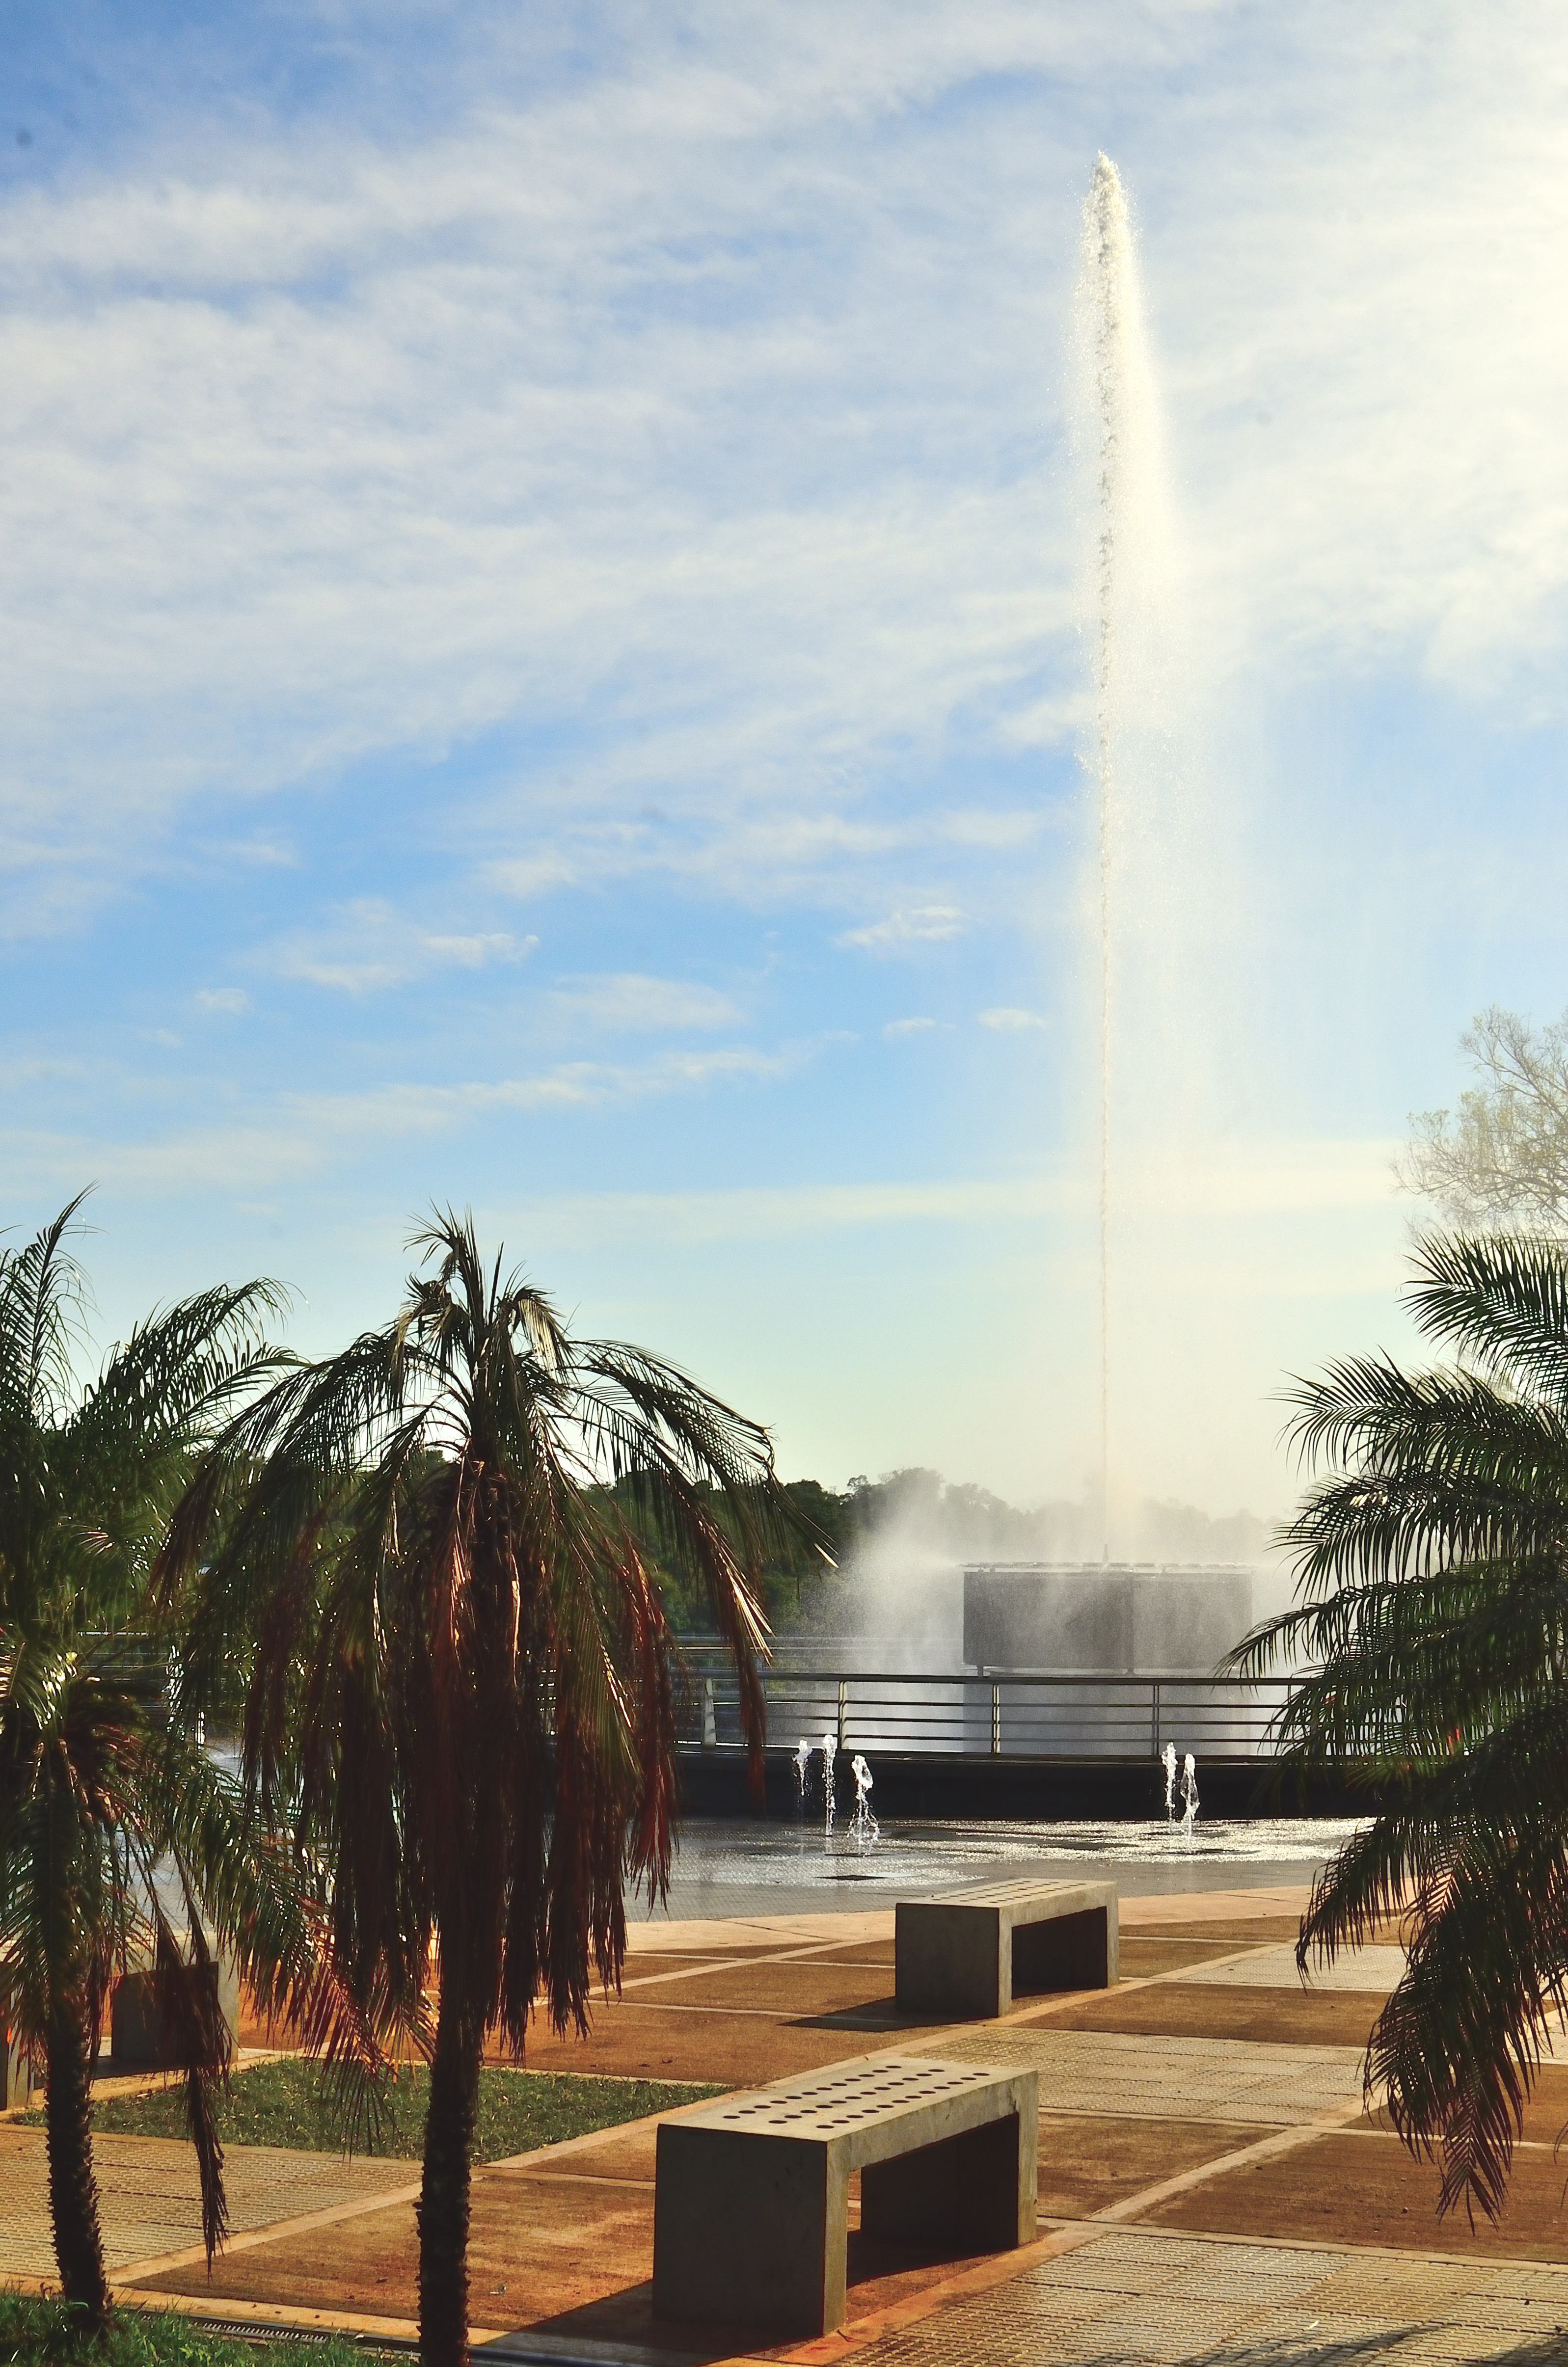
tree, sunlight, monument, landmark, memorial, fountain, argentina, frontera, palmera, chorro, hito, triplefrontera, tresfronteras, water feature, arecales